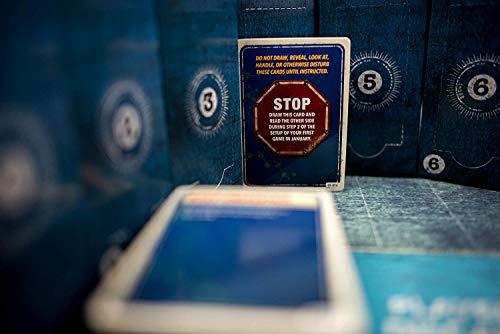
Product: Pandemic: Legacy Season 2 (Yellow Ed)
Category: Toys & Games | Games & Accessories | Board Games
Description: The epic follow up to the critically acclaimed Pandemic Legacy: season 1.
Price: $63.17
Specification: ProductDimensions:10.6x3.1x14.6inches|ItemWeight:4pounds|ShippingWeight:4.95pounds(Viewshippingratesandpolicies)|DomesticShipping:ItemcanbeshippedwithinU.S.|InternationalShipping:ThisitemcanbeshippedtoselectcountriesoutsideoftheU.S.LearnMore|ASIN:B071HG6MPR|Itemmodelnumber:ZM7173|Manufacturerrecommendedage:13-15years